Thomas'

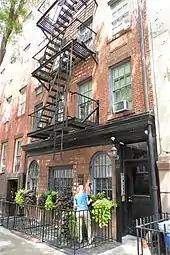
The "Muffin House" in Manhattan, home of Samuel Bath Thomas' second bakery, and ancestor of Thomas' English Muffins

Thomas' is a brand of English muffins and bagels in North America, established in 1880. It is owned by Bimbo Bakeries USA, one of the largest baking companies in the United States, which also owns Entenmann's, Sara Lee, Stroehmann, and Arnold Bread companies. Advertisements for the muffins place emphasis on their "nooks and crannies". The company also produces toasting or swirl bread, pitas, wraps, and bagels.